USS Archerfish (SS-311)

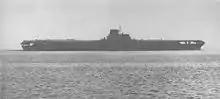
"Shinano" underway during sea trials in Tokyo Bay

Enright ordered the carrier tracked from ahead in preparation for an attack from below. After six hours, the enemy carrier turned back into "Archerfish"s path, and "Archerfish" got into an attack position. "Archerfish" submerged and fired six torpedoes, four of which found their mark. Enright deliberately set the torpedoes to run shallow in hopes of capsizing the target by holing it higher up on its hull. He also wanted to increase the chances of a hit in case the torpedoes ran deeper than set. Before "Archerfish" descended to to avoid a depth charge attack, Enright saw that the carrier was listing to starboard. The crew began picking up loud breaking-up noises from the target shortly after firing the last torpedo. The noises continued for 47 minutes.